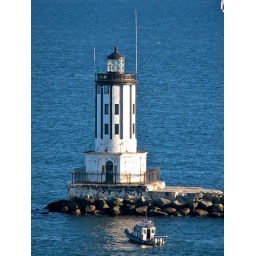
The lighthouse at San Pedro, Los Angeles Harbor. The boat in the foreground belongs to the Los Angeles Harbor Police